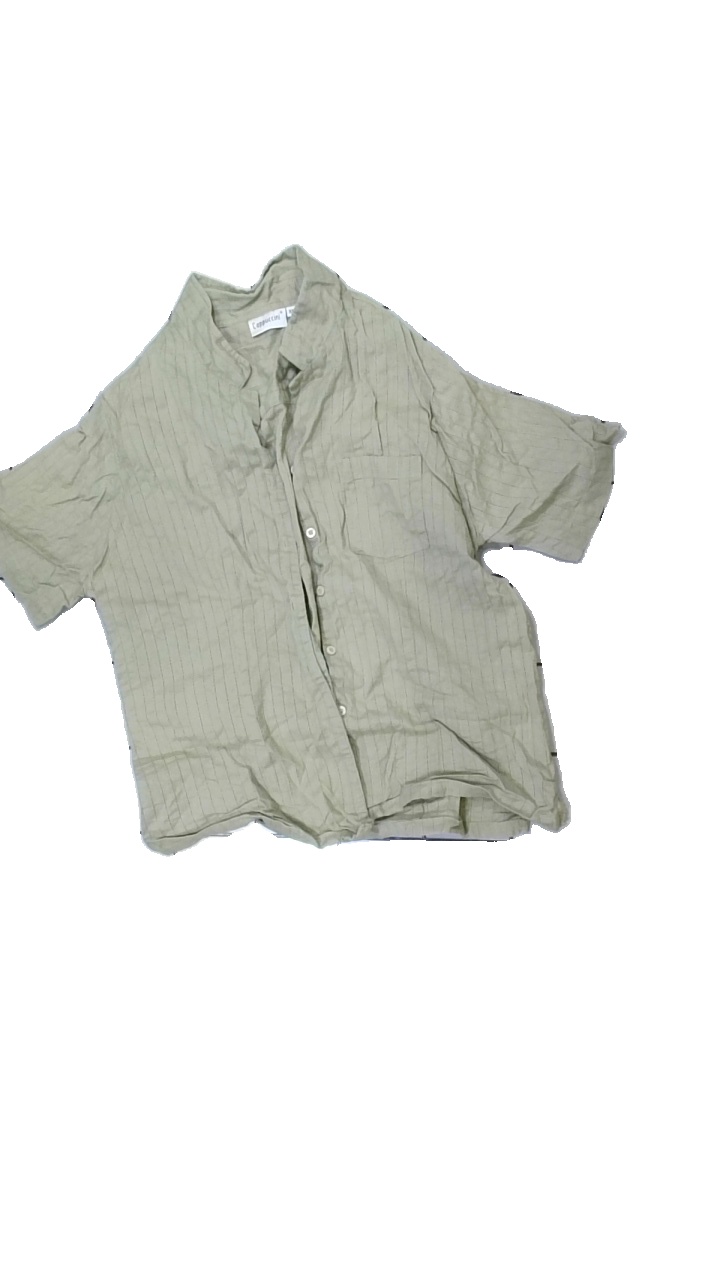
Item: Top (Ladies)
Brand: Cappuchini
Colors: Green
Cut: Regular, V-collar
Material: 100% cotton
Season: All
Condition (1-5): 3
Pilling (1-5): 4
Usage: Reuse
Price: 50-100